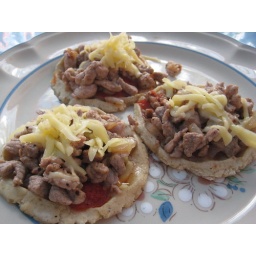
From La Bruja, an off-the-path cafe in La Colonia Gloria. The corn cakes are home made.